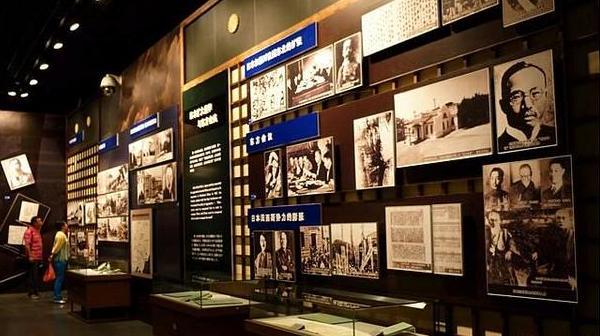
có nhiều bức ảnh được trưng bày ở trong căn phòng